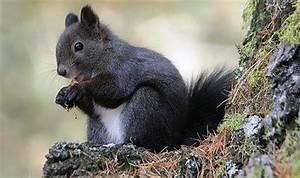
squirrel